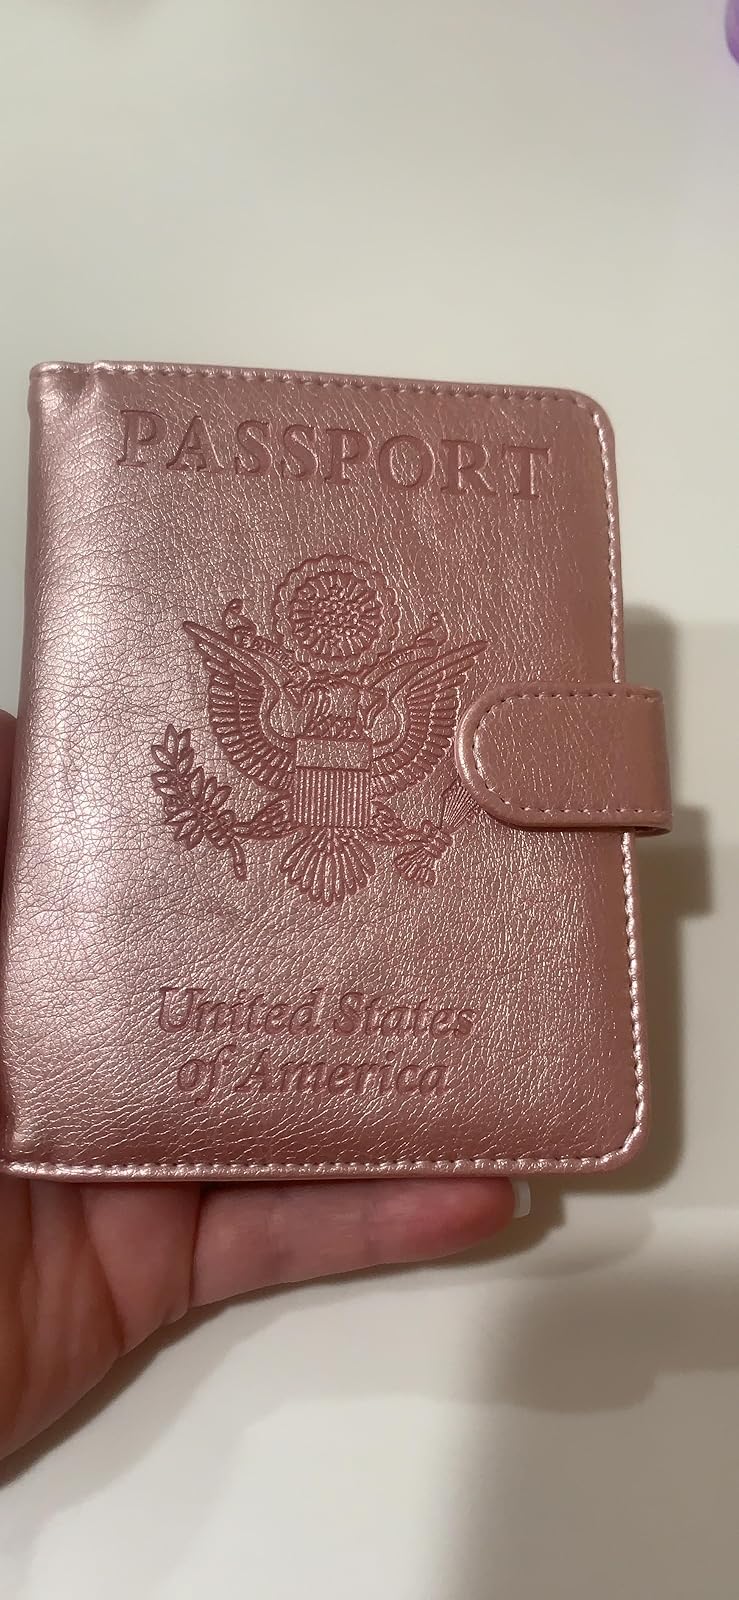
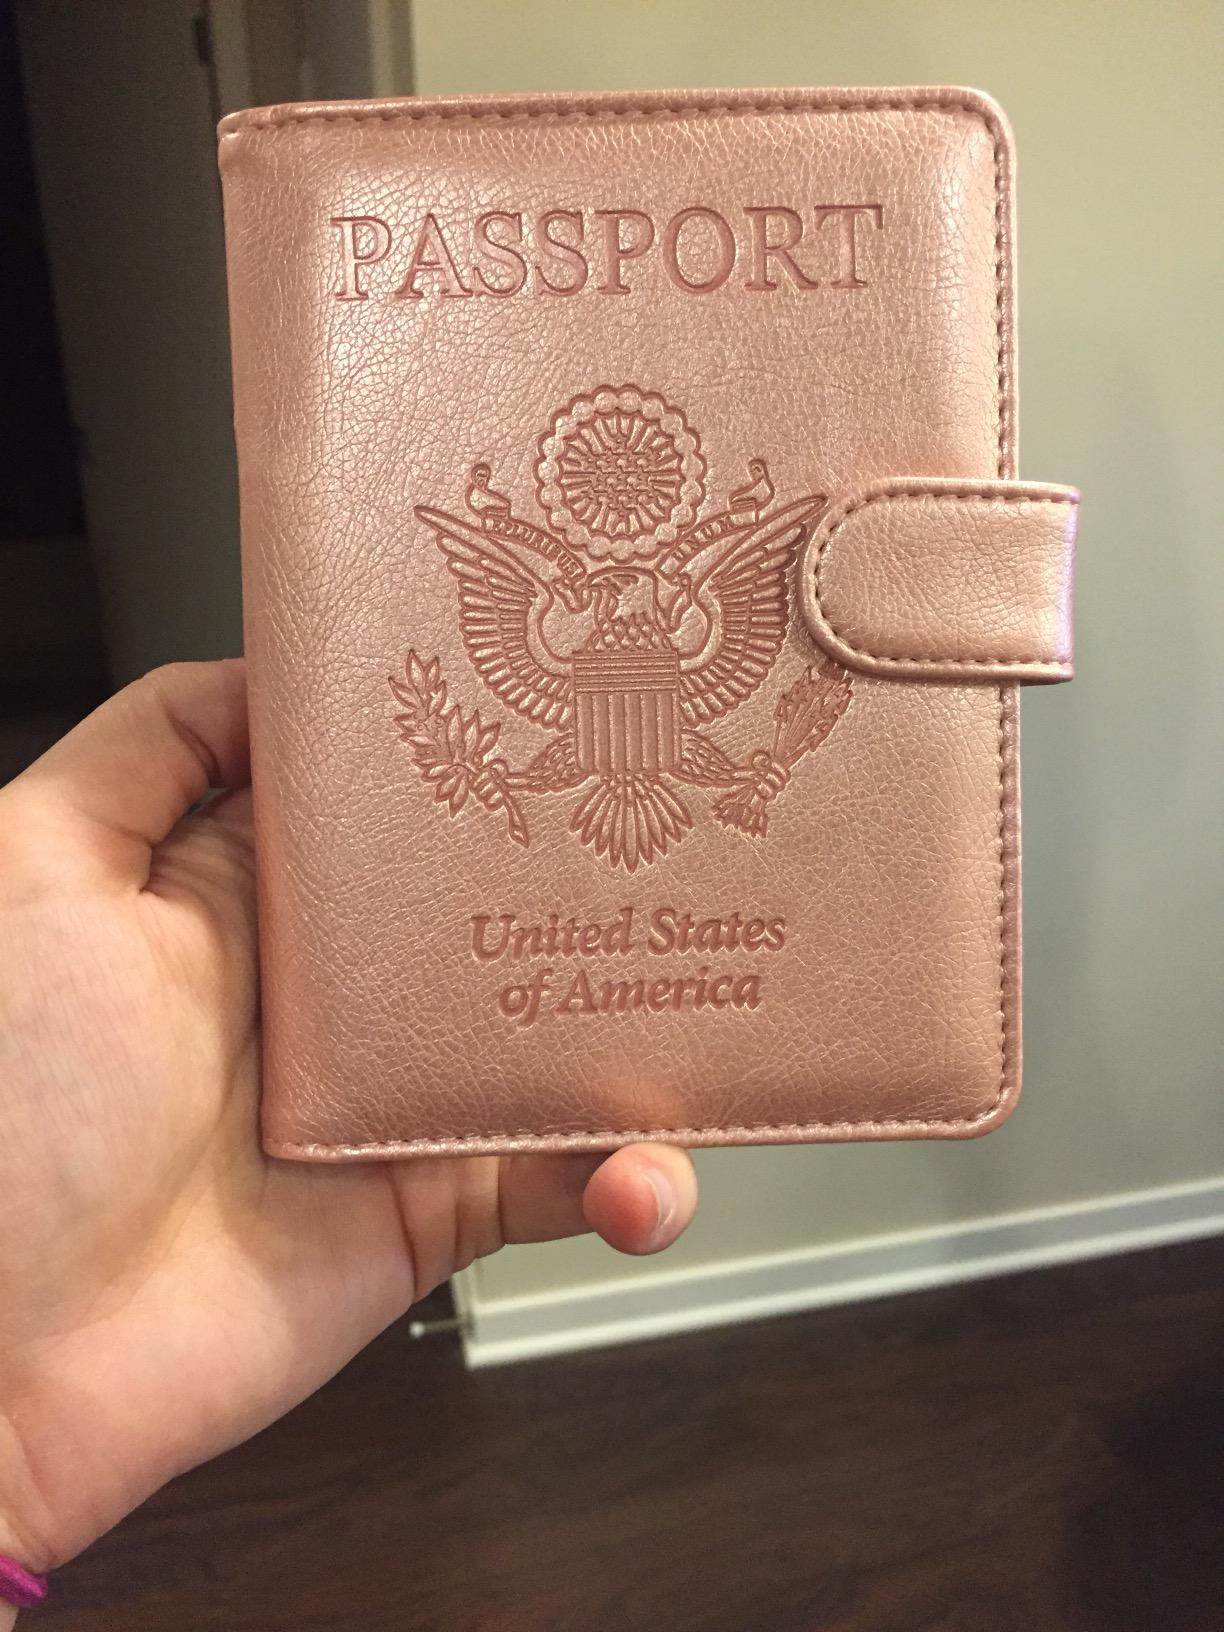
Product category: accessories_wallet
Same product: yes